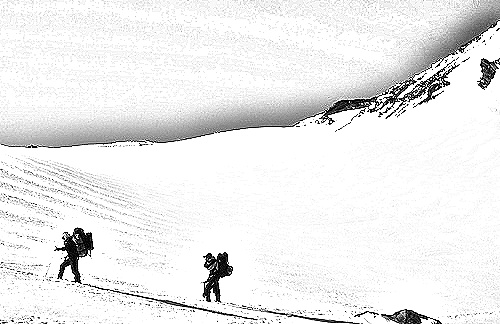
Portrait style: Sketch Portrait